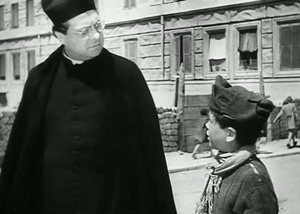
Aldo Fabrizi est un acteur, scénariste et réalisateur italien.
Rome, ville ouverte est un film italien néoréaliste réalisé par Roberto Rossellini, sorti en 1945.
Le néoréalisme est le nom du mouvement cinématographique qui fait son apparition en Italie au cours de la Seconde Guerre mondiale. En opposition parfaite avec l'insouciance et la légèreté de la période des « Téléphones blancs », il couvre la période allant de 1943 à environ 1955.